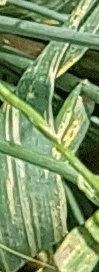
Label: Wheat___Yellow_Rust